SS Lavia

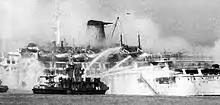
SS "Lavia" on fire

In July 1961, "Media" was sold for £740,000 to the Italian Cogedar Line to replace their . She remained in service with Cunard until 30 September. On 12 October she was handed over in Liverpool, arriving at Genoa on 21 October. A nine-month refit by Officine A & R Navi, Genoa transformed her from a passenger-cargo liner to an ocean liner. A new bow increased her length by and a new funnel was provided. The refit increased her tonnage from to . She could now carry 1,320 tourist class passengers. The ship was renamed "Flavia" and used for round the world voyages and to transport emigrants to Australia. on 2 October 1962, "Flavia" departed from Genoa on her maiden voyage for the Cogedar Line. Sailing via the Suez Canal she visited Fremantle, Melbourne and Sydney, arriving on 9 October. Departing from Sydney on 10 October, she sailed to Bremerhaven, which was to be her base for round the world voyages.